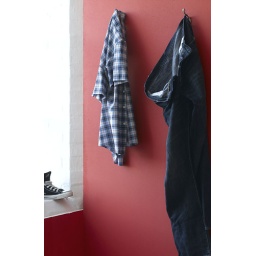
Red wall in boys room